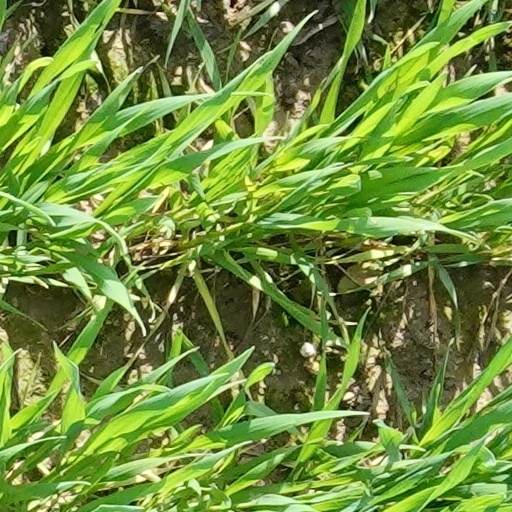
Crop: wheat